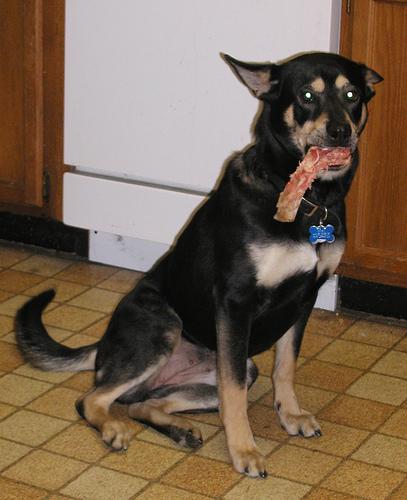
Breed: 209-n000049-kelpie